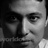
Emotion: neutral